Zoltan Sarosy

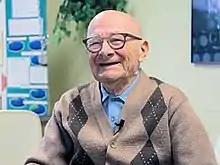

Zoltan Sarosy (August 23, 1906 – June 19, 2017) was a Hungarian-Canadian professional chess master and supercentenarian. He was born in Budapest and won numerous tournaments in his native country before immigrating to Canada in the early 1950s.